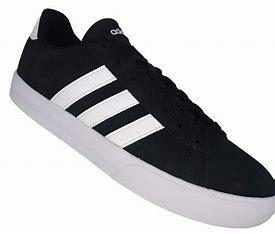
Brand: Adidas
Model: Daily 2